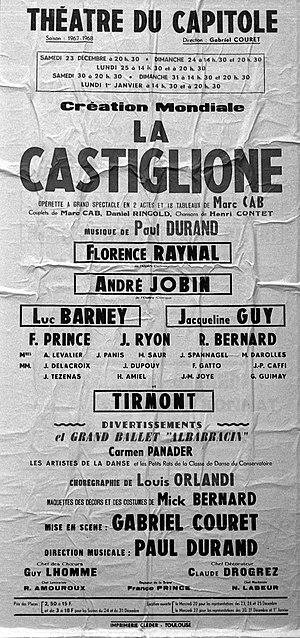
Théâtre du Capitole. Le 29 Décembre 1967. Vue de l'affiche de l'opérette de La Castiglione au théâtre du Capitole.
Marcel Cabridens, dit « Marc-Cab » ou « Marc Cab », né le 11 décembre 1901 à Nice et mort le 18 octobre 1978 à Bandol, est un homme de théâtre français, parolier et librettiste, auteur et adaptateur de comédies, de revues, d'opérettes et de chansons. En 1960, il apparaît dans le court-métrage Le Rondon d'André Berthomieu.